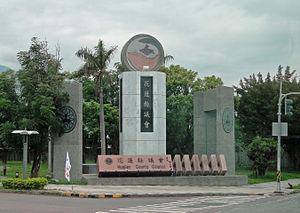
Conseil municipal de Hualien, Taiwan